1983–84 Southampton F.C. season

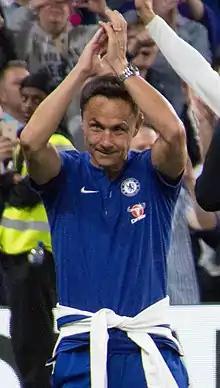
Southampton signed Dennis Wise as an apprentice in the summer of 1983, but he failed to make an appearance for the first team and was later transferred to Wimbledon in 1985.

Ahead of the 1983–84 season, Southampton manager Lawrie McMenemy released seven players from his squad – this included five youth players, striker Bob Lee (who had failed to make an appearance) and goalkeeper Peter Wells, who had been on loan at Millwall since February 1983 and was signed on a permanent basis. Centre-back Chris Nicholl, who had made over 250 appearances for the Saints over a six-season spell, moved to a player-assistant manager role at Grimsby Town. He spent two years with the Mariners, after which he would return to Southampton and take over as first team manager, following Lawrie McMenemy's departure. Following Nicholl's move, the Saints brought in Ken Armstrong from Scottish side Kilmarnock as his replacement; the fee for his signing has been disputed, with sources claiming the club paid either £25,000, £50,000 or £60,000 for his services. Also signed in the summer was striker Frank Worthington from league rivals Sunderland, who joined in June for a reported fee of £25,000.